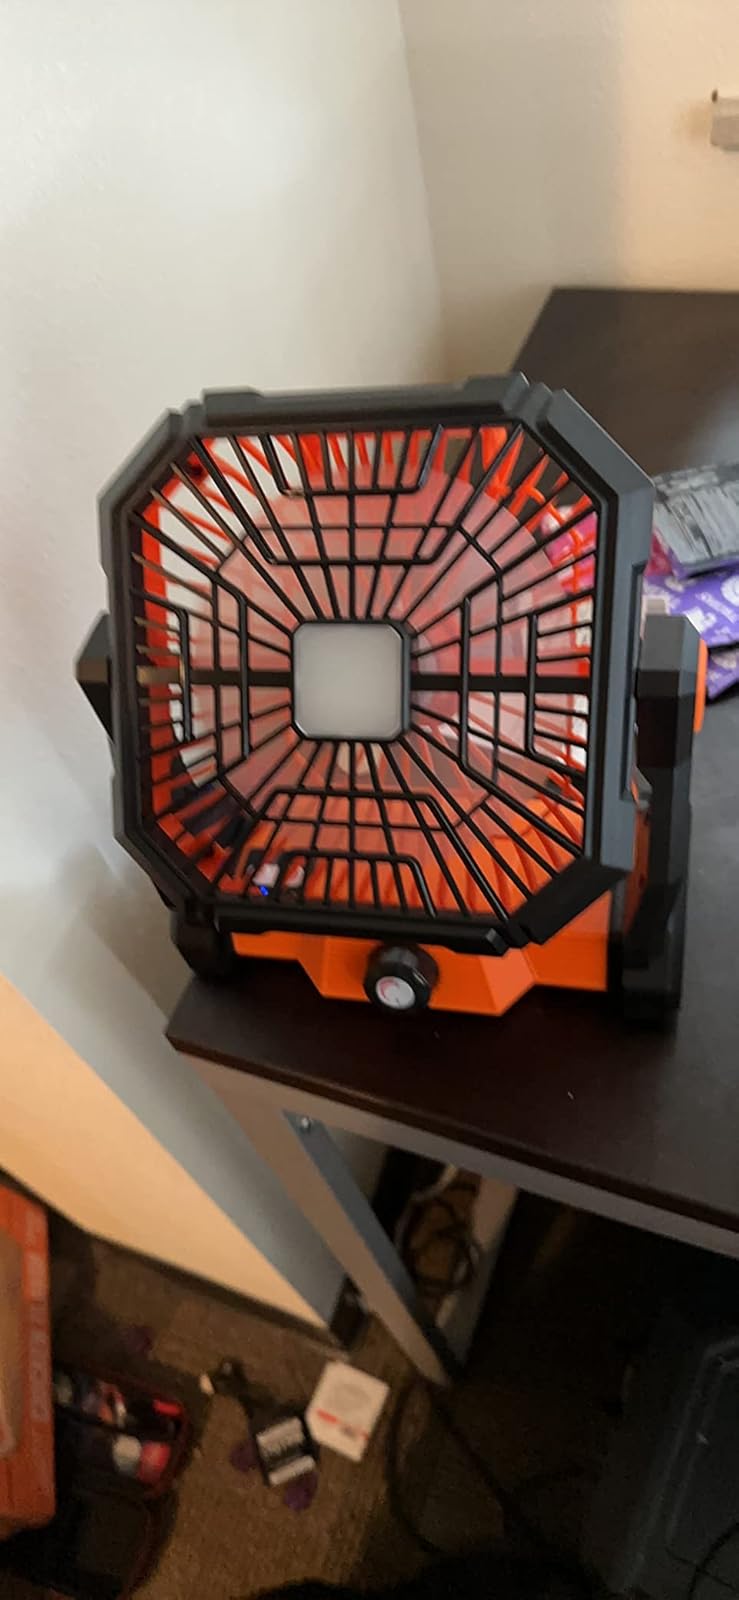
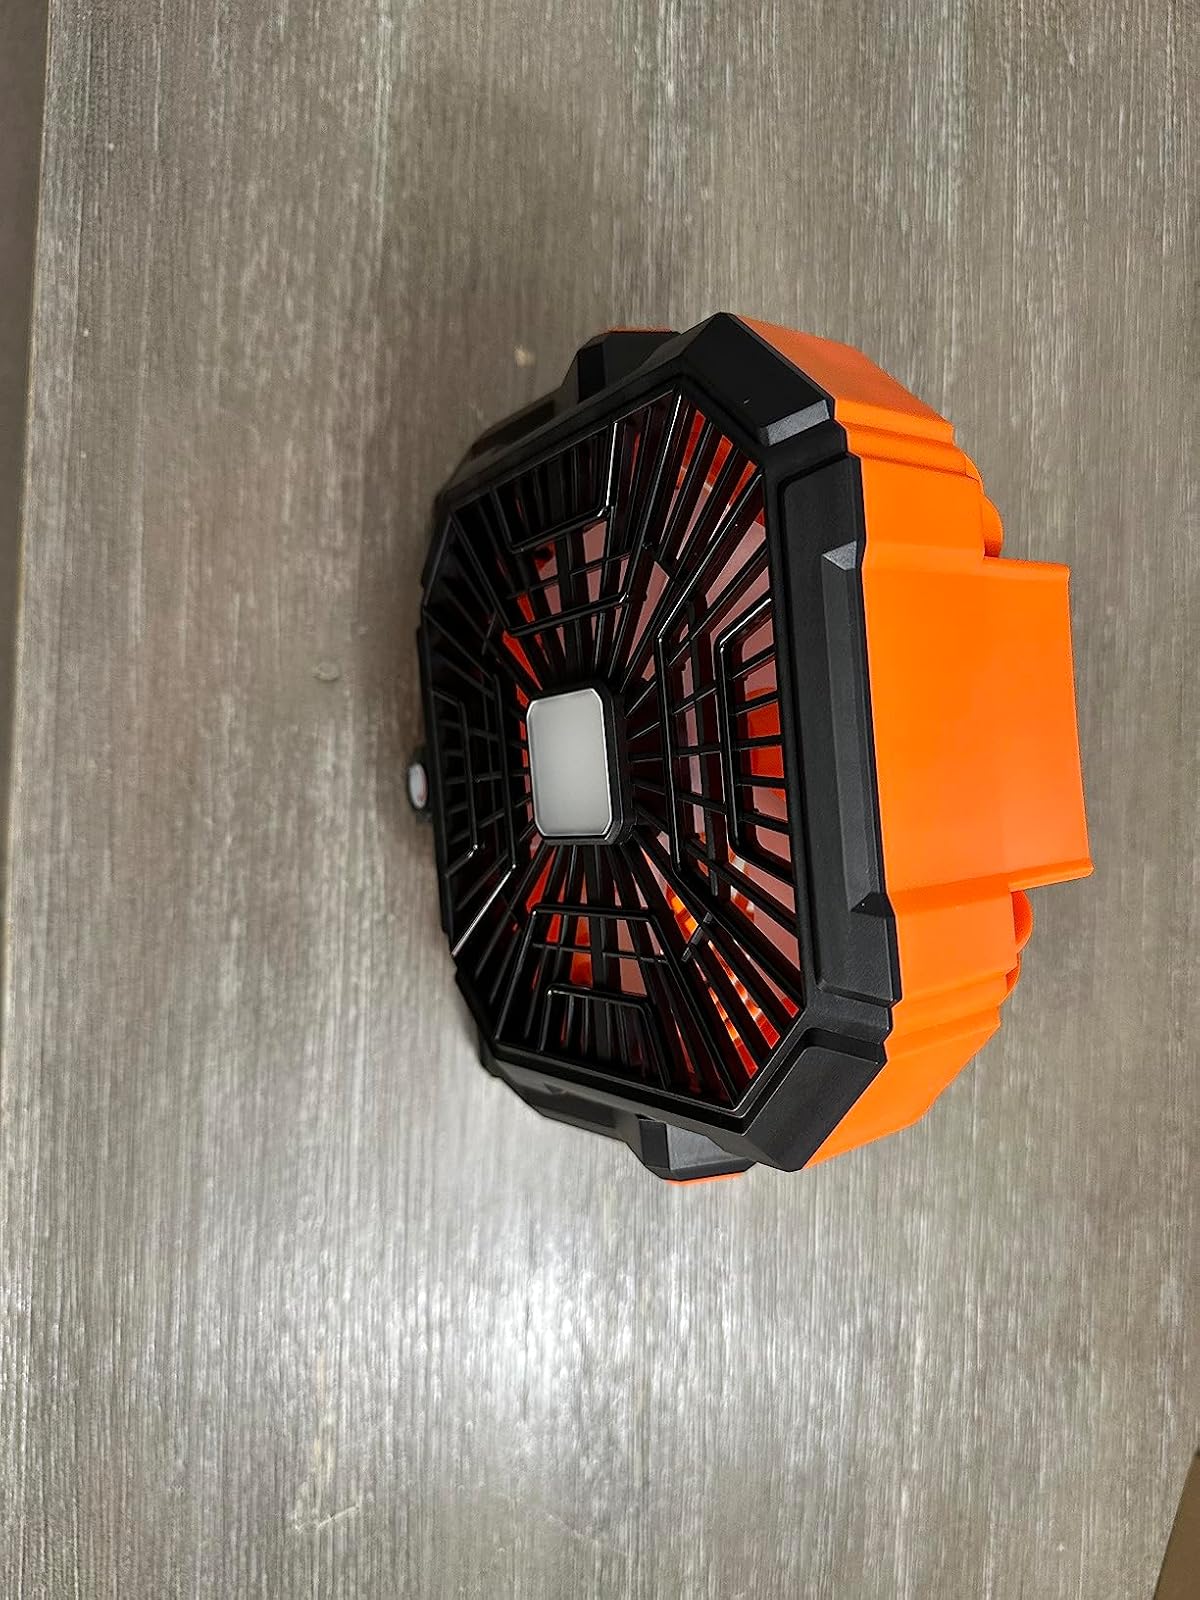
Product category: lantern
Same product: yes